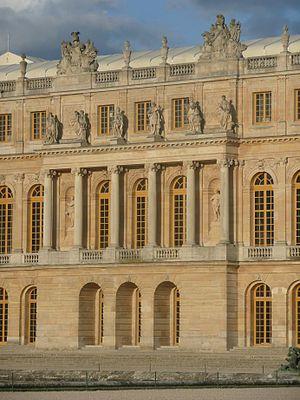
Château de Versailles